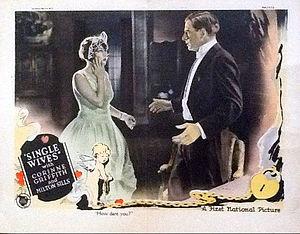
Single Wives est un film muet américain réalisé par George Archainbaud et sorti en 1924.